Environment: real
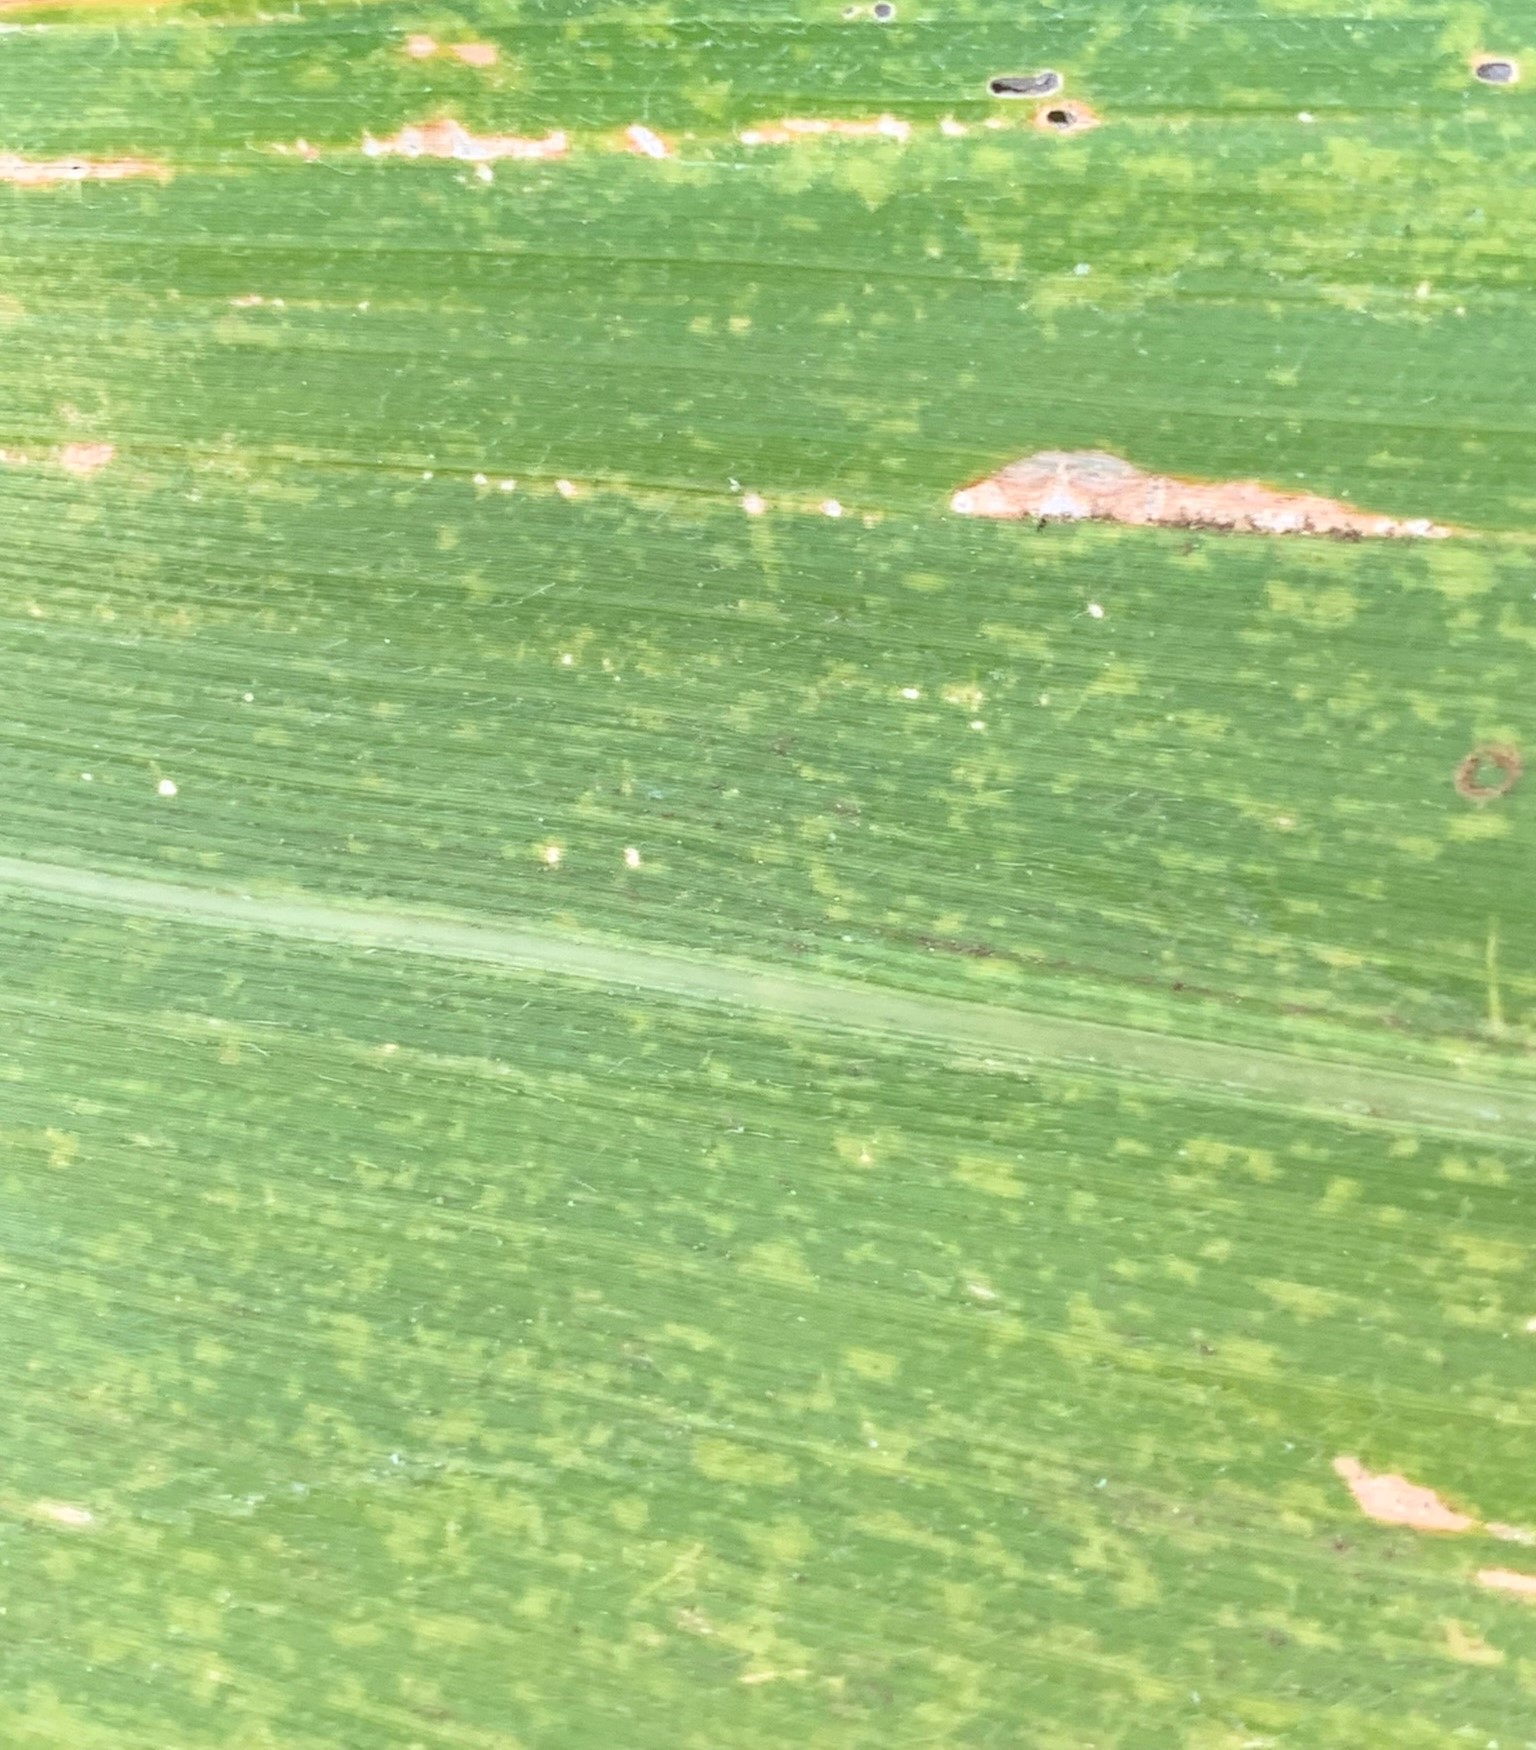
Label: lethal_necrosis